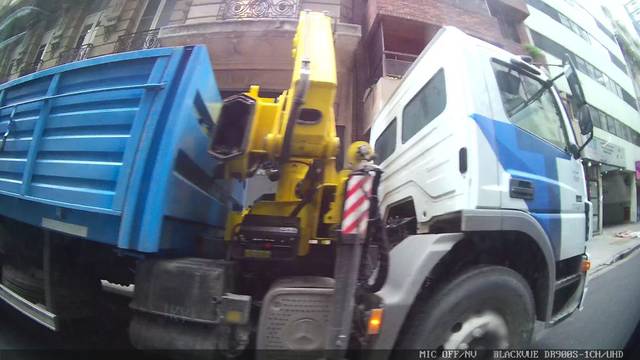
Region: Argentina
Coordinates: -34.592, -58.392